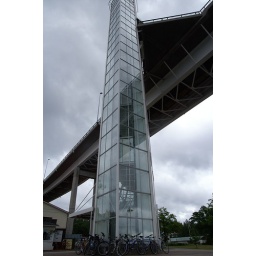
The bridge in Puumala (Finland) over Saima lake